Benjamin Franklin

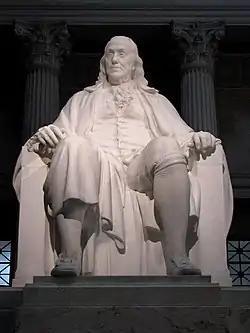
A marble memorial statue of Franklin, the Benjamin Franklin National Memorial, in Philadelphia

On October 21, 1743, according to the popular myth, a storm moving from the southwest denied Franklin the opportunity of witnessing a lunar eclipse. He was said to have noted that the prevailing winds were actually from the northeast, contrary to what he had expected. In correspondence with his brother, he learned that the same storm had not reached Boston until after the eclipse, despite the fact that Boston is to the northeast of Philadelphia. He deduced that storms do not always travel in the direction of the prevailing wind, a concept that greatly influenced meteorology. After the Icelandic volcanic eruption of Laki in 1783, and the subsequent harsh European winter of 1784, Franklin made observations on the causal nature of these two seemingly separate events. He wrote about them in a lecture series.